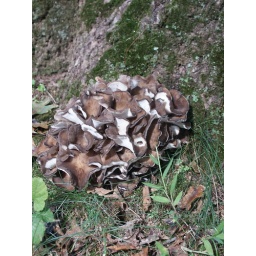
a large fungus growing at the base of an oak tree in Maryland